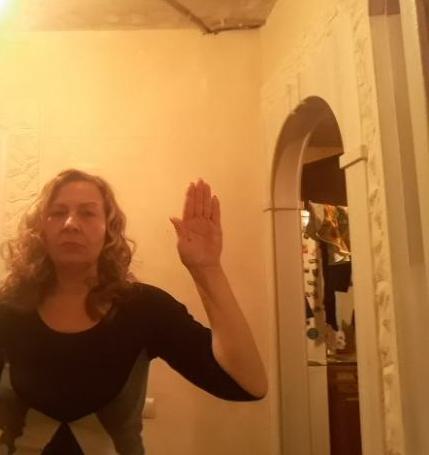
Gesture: stop